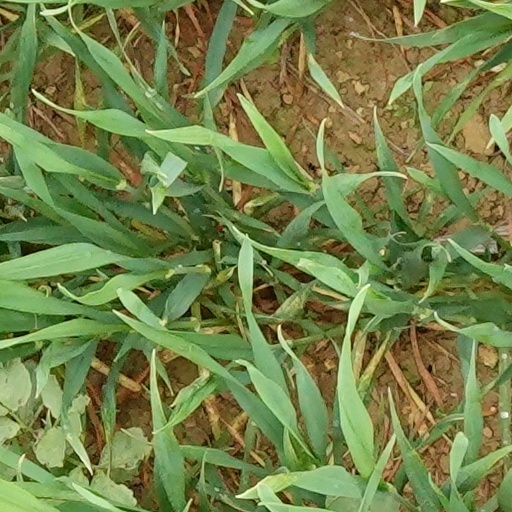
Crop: wheat